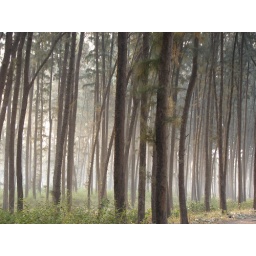
Dense tree plantation of Suru on Kelve beach in Thane district.